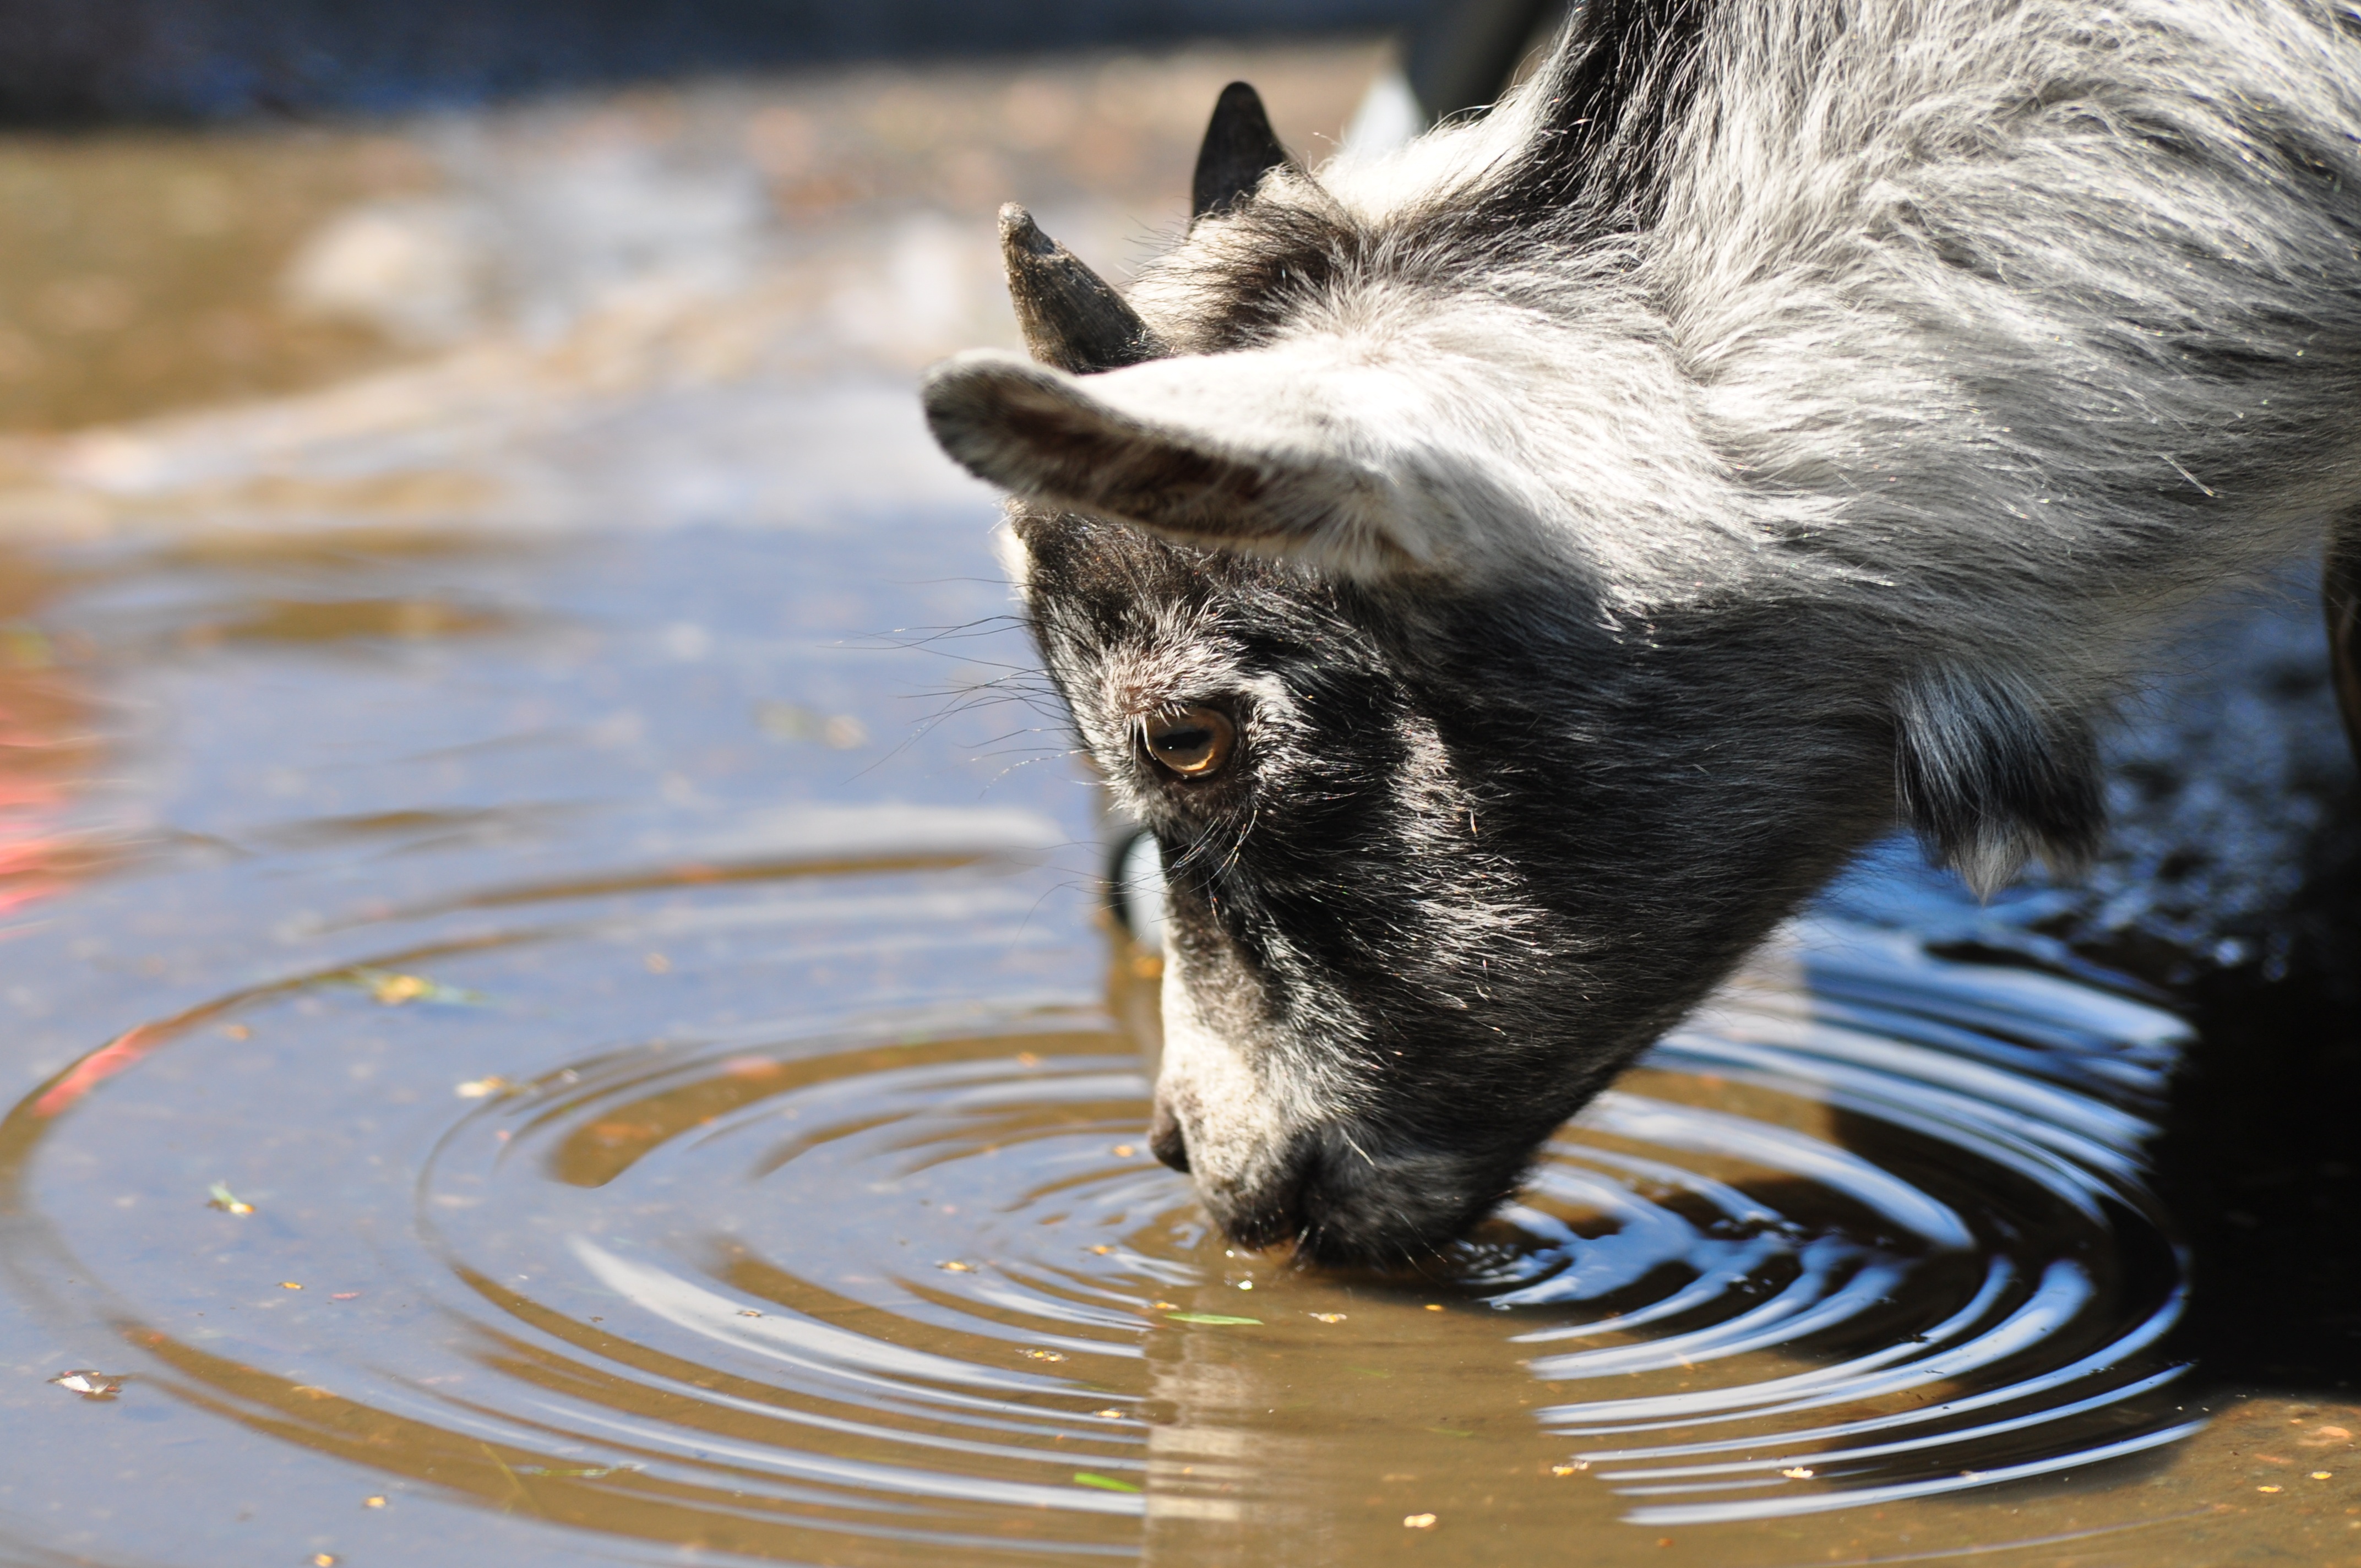
water, nature, summer, zoo, kitten, cat, mammal, drink, fauna, whiskers, raccoon, animals, vertebrate, small to medium sized cats, cat like mammal, procyonidae